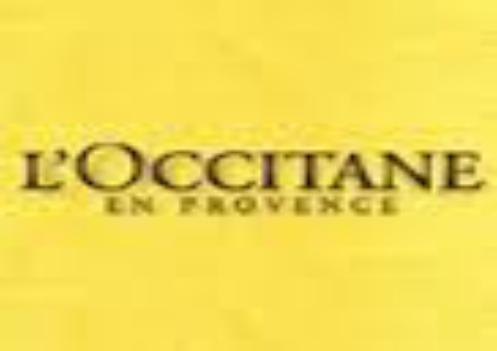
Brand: L'Occitane en Provence
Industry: Necessities